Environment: real
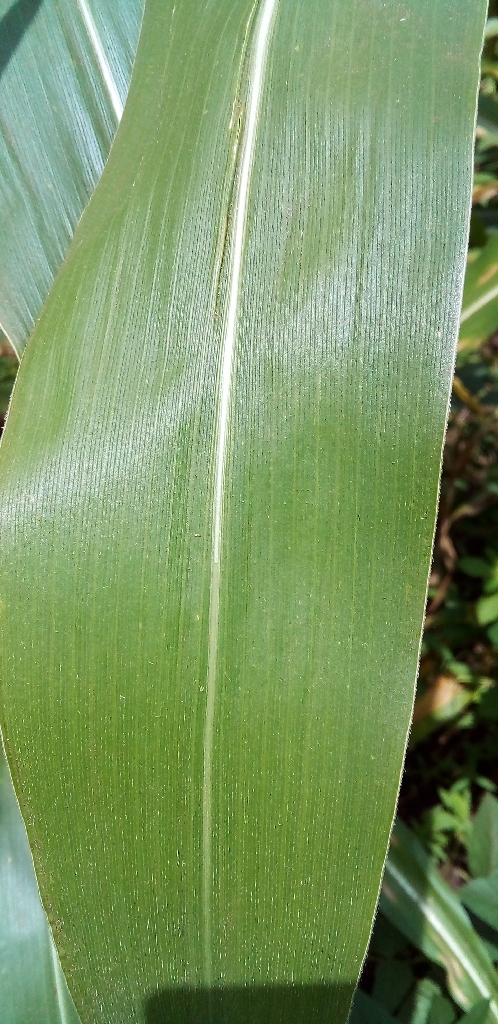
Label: healthy